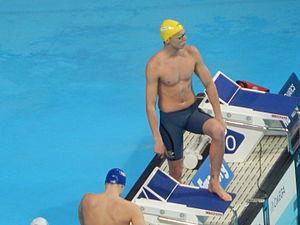
Thomas Fraser-Holmes, né le 9 octobre 1991 à Newcastle, est un nageur australien.
Les couleurs nationales de l'Australie sont le vert et l'or. Elles ont été établis par le gouverneur général de l'Australie, Sir Ninian Stephen, le 19 avril 1984, sur les conseils du premier ministre Bob Hawke.